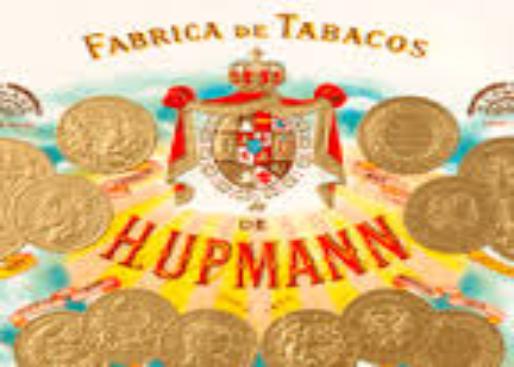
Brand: H. Upmann
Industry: Leisure